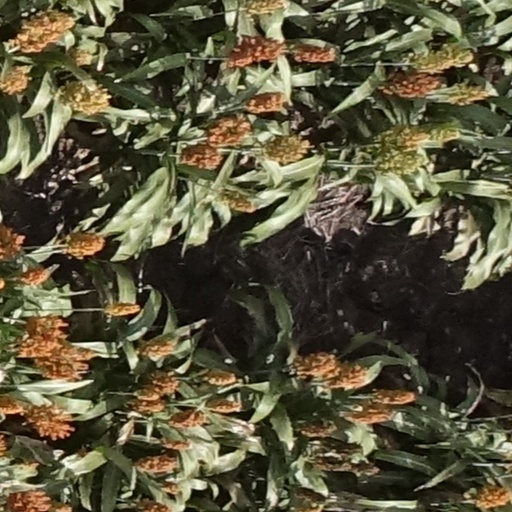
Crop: sorghum